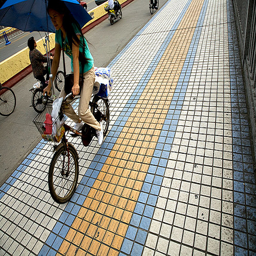
A bicyclist riding down the street with an umbrella attached to the bicycle.
A bicycle with an umbrella attached is a practical idea.
There is a woman that is riding a bike
A woman rides a bike with an umbrella over her.
Here is a soul in the image alone.